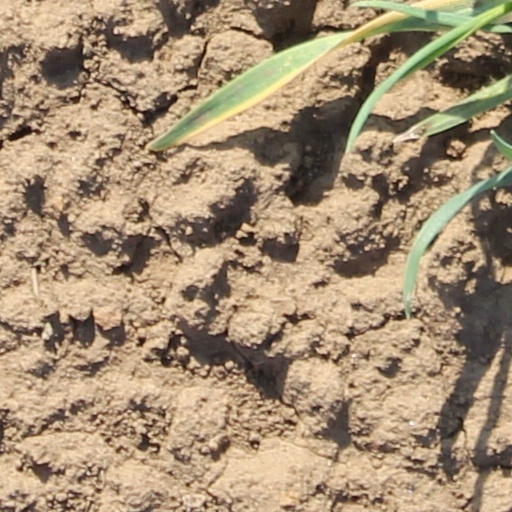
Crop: wheat